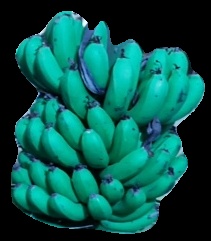
Variety: pachbale
Grade: grade2